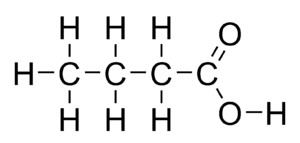
L'acide butanoïque, aussi appelé acide butyrique du grec βουτυρος, est un acide carboxylique saturé de formule CH₃CH₂CH₂-COOH